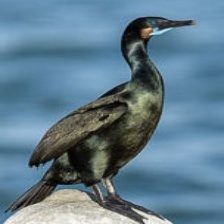
Species: BRANDT CORMARANT
Scientific name: PHALACROCORAX PENICILLATUS